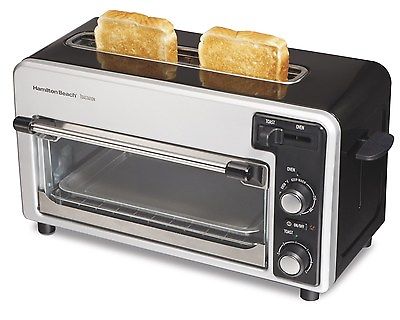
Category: toaster